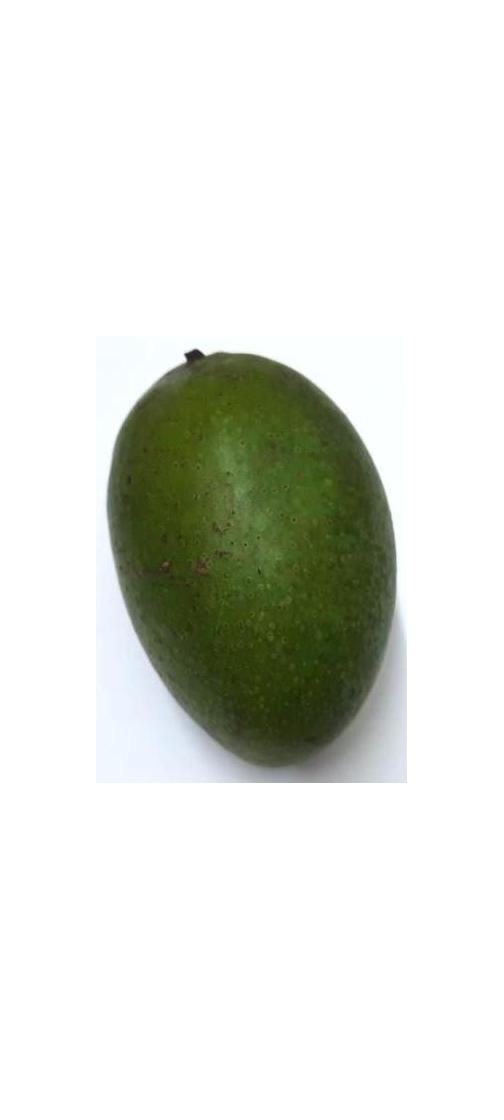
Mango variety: Ashshina Zhinuk